Diamonds from Sierra Leone

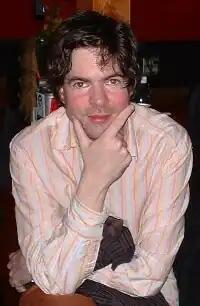
Jon Brion contributed production to the song, after becoming involved with West through Rick Rubin.

American record producer and composer Jon Brion had achieved fame from his distinctive production work for artists and film scores for auteurs, though was lacking experience in hip hop. West became a fan of singer-songwriter Fiona Apple whom Brion had produced for; while watching 2004 film "Eternal Sunshine of the Spotless Mind", he appreciated Brion's score. The pair became connected via their mutual friend Rick Rubin; West quickly phoned Brion and they instantly formed chemistry with each other. West enlisted him to work on "Late Registration", marking Brion's first involvement in a hip-hop project; the decision created confused reactions across his fanbase. Brion imagined people commenting that West has "gone off his rocker" and envisioning him making "an art record with some crazy, left-field music guy", clarifying this not to be "the case whatsoever". The producer recalled West taking charge of production with his strong vision and mentioned the rapper's "quick, intuitive decisions". Filmmaker Michel Gondry worked on "Diamonds from Sierra Leone" due to being in a studio where Brion had set up a drum kit one day.